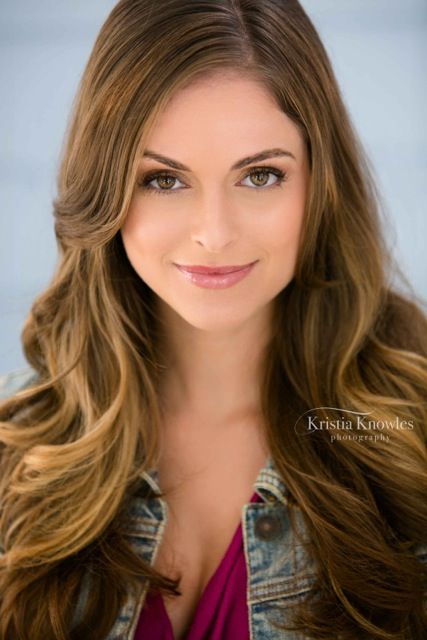
Gender: women